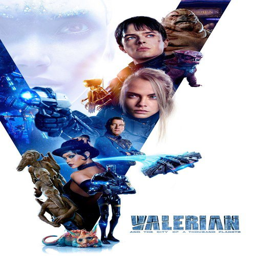
person and the city of a full - movie online